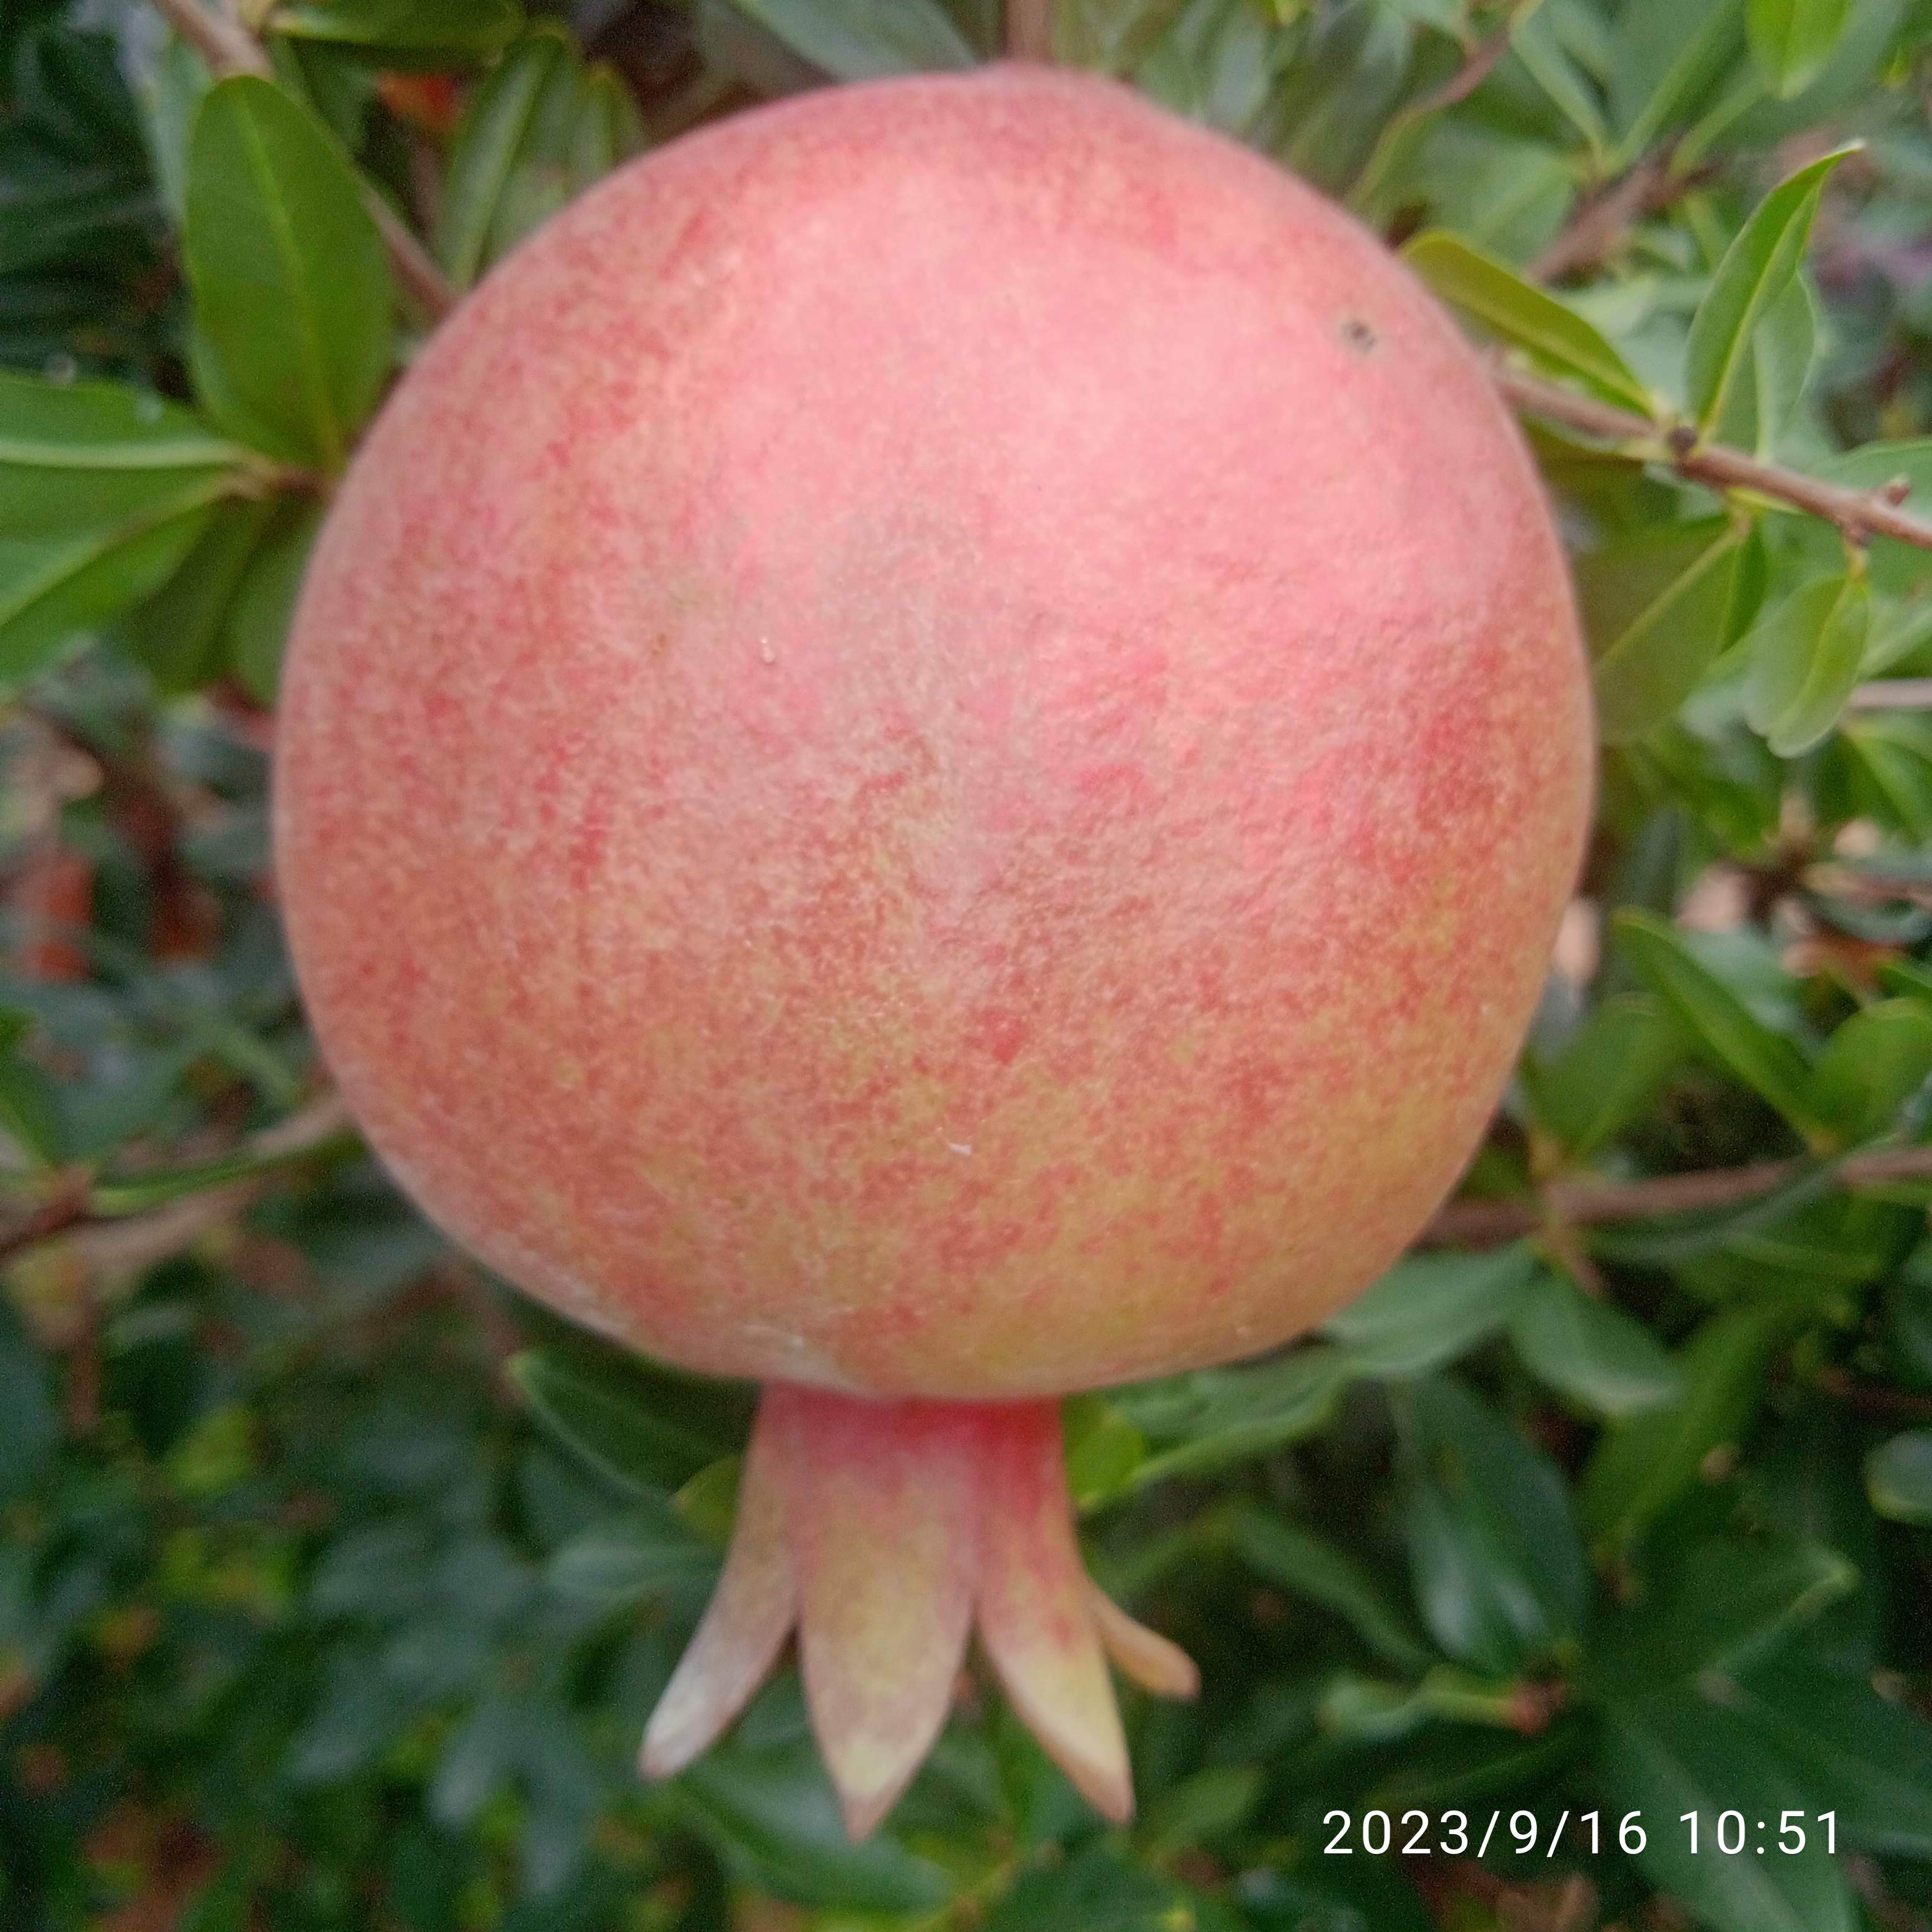
Label: Healthy